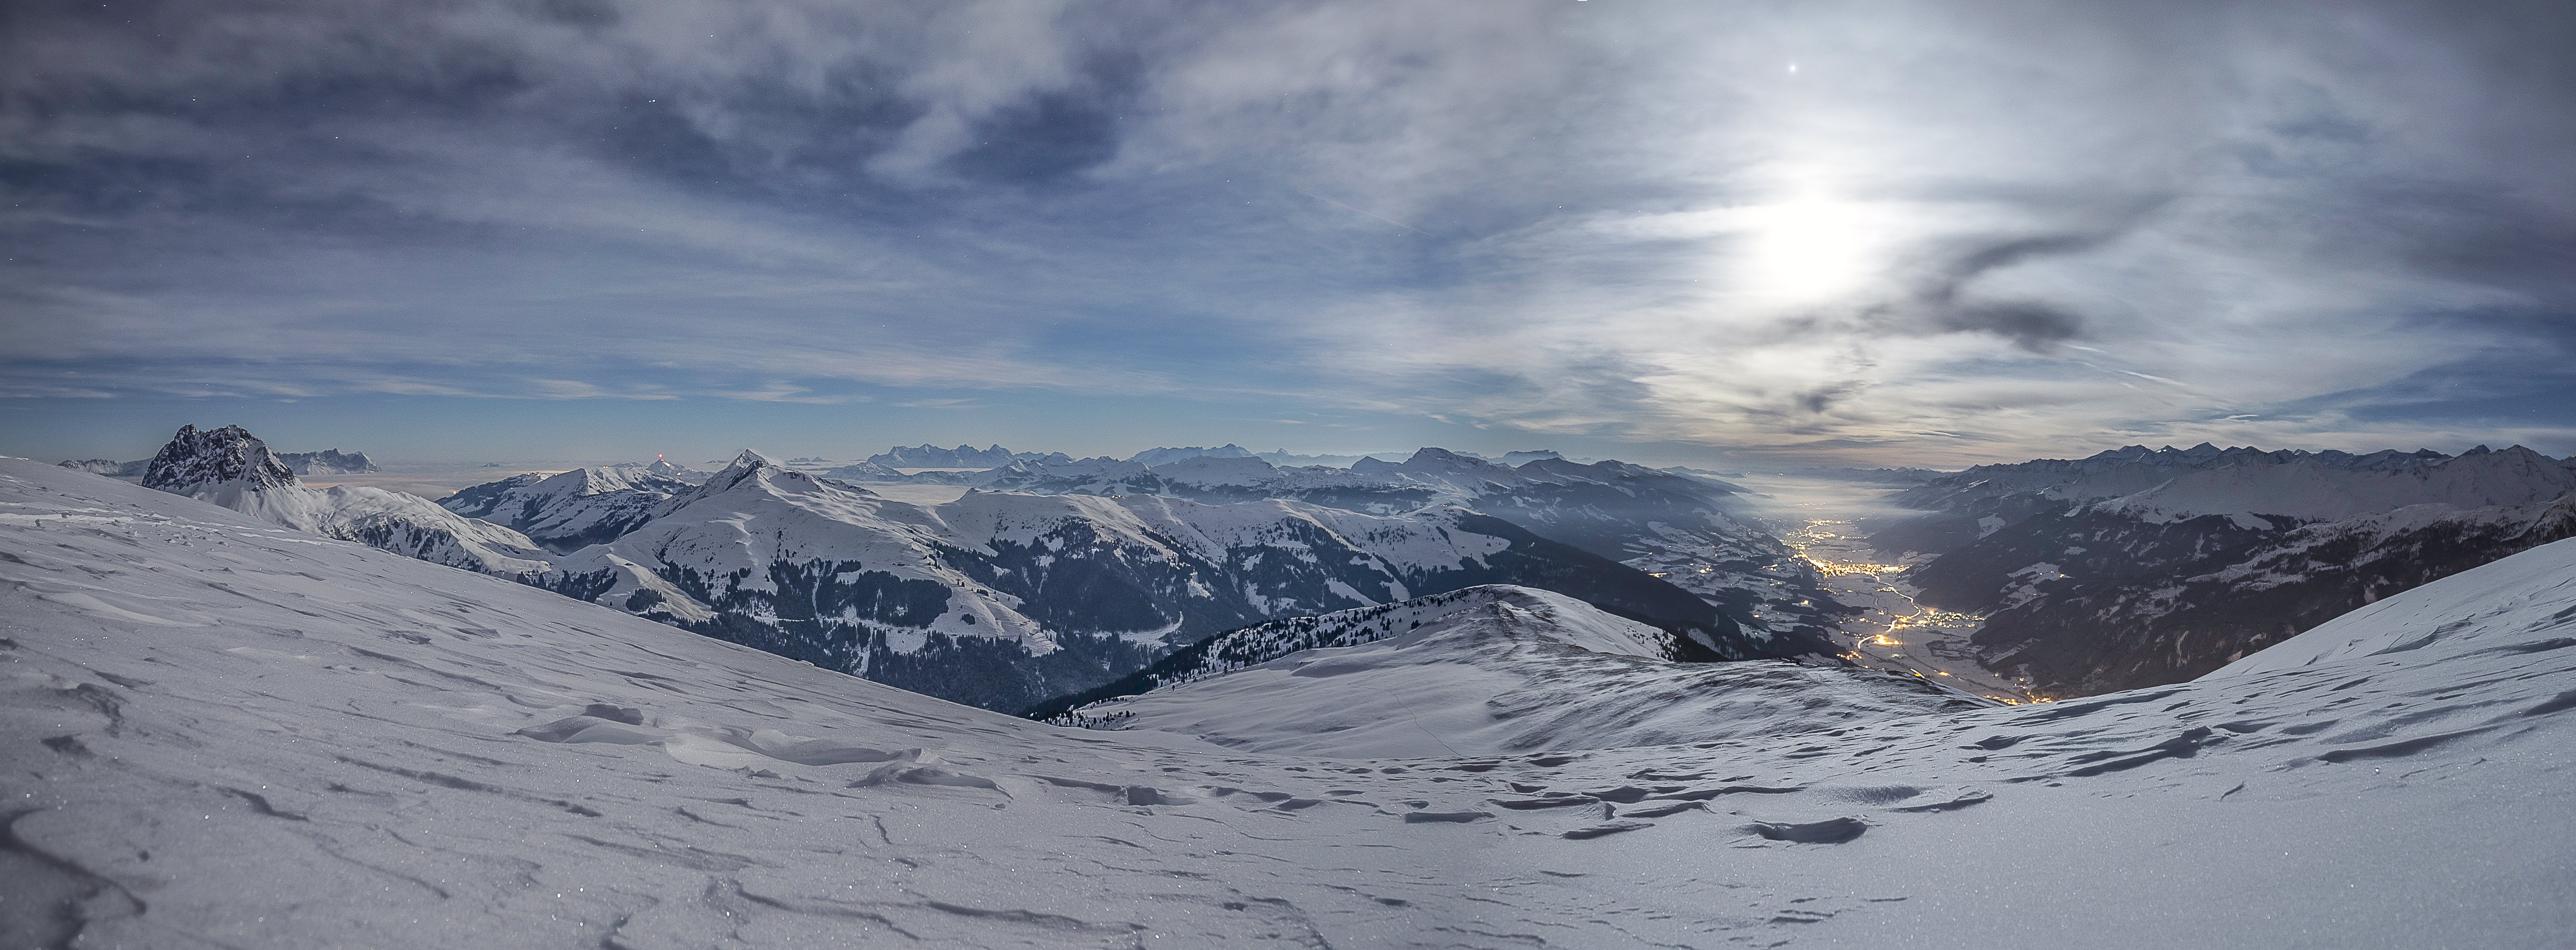
landscape, mountain, snow, cold, winter, cloud, sky, sun, fog, sunrise, sunset, hill, frost, dawn, mountain range, panorama, travel, dusk, ice, high, scenic, glacier, weather, frozen, season, ridge, summit, mountain peak, winter sport, outdoors, clouds, alps, plateau, piste, glaciers, landform, geographical feature, mountainous landforms, geological phenomenon